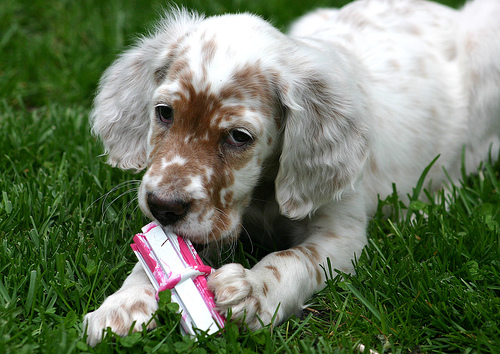
Animal: dog
Breed: english setter